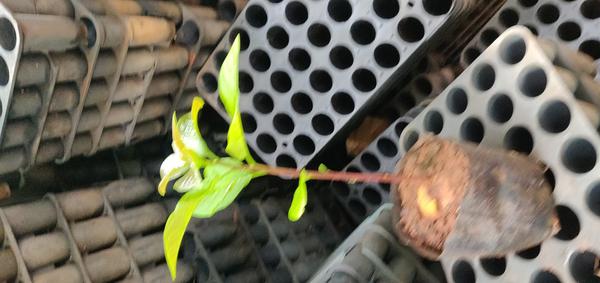
Plant: Avacado